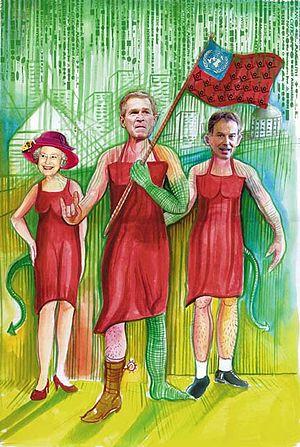
David Icke, né le 29 avril 1952 à Leicester, est un joueur de football professionnel, journaliste sportif à la BBC et ancien membre du parti vert britannique, considéré comme un théoricien du complot influent.